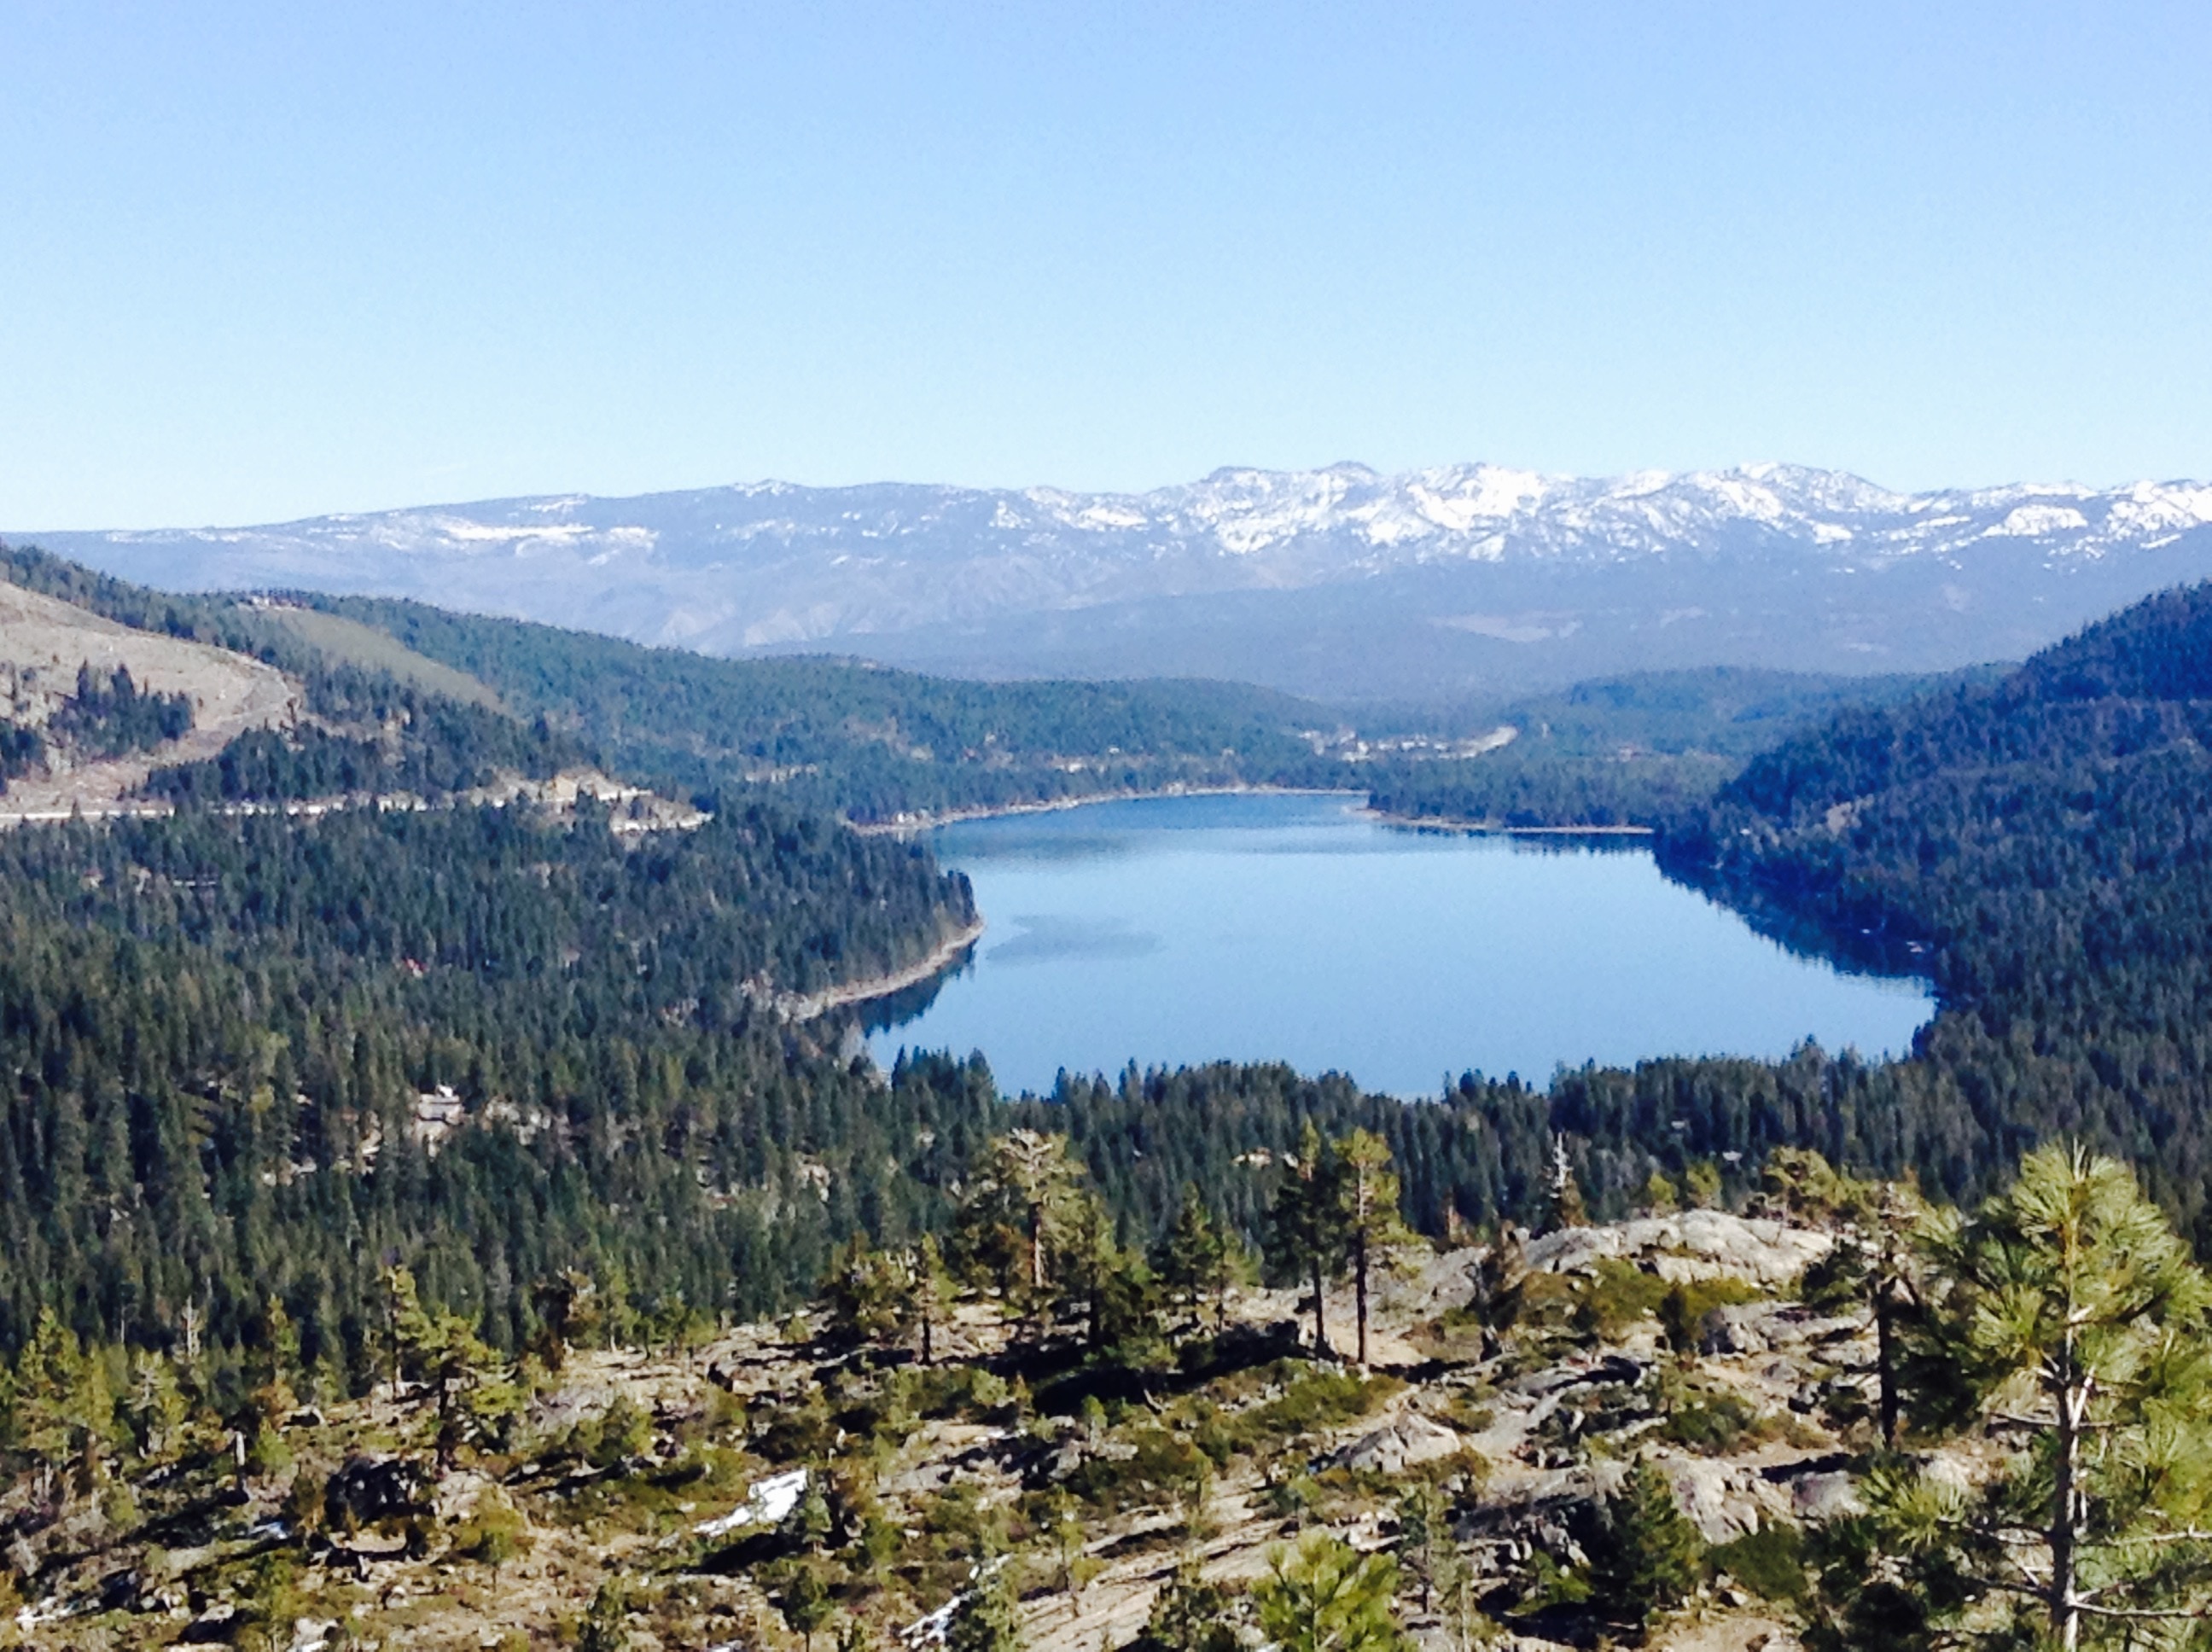
landscape, wilderness, walking, mountain, lake, adventure, valley, mountain range, reservoir, ridge, alps, plateau, fell, loch, tarn, mountain pass, mountainous landforms